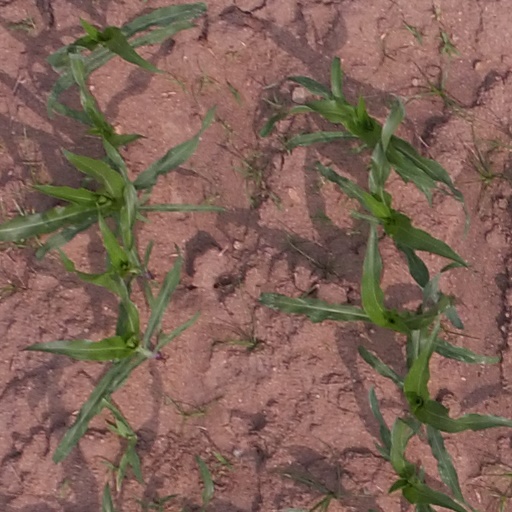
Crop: maize; corn